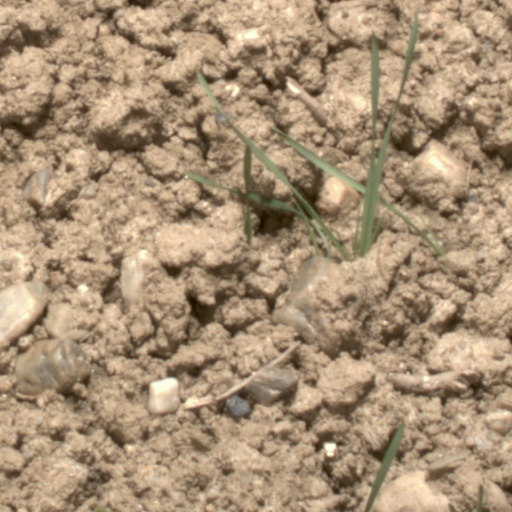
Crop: wheat